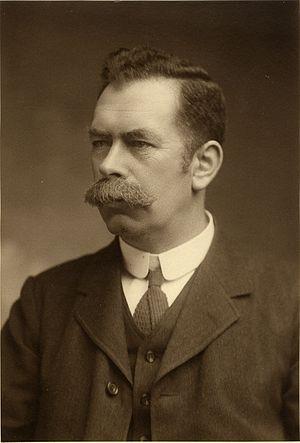
L'extraction de l'or est l'ensemble des activités et opérations, artisanales ou de haute technicité, ayant pour but de séparer l'or de ses minerais ou ceux-ci des sites qui les contiennent. Il peut être fait appel à divers procédés, souvent combinés : broyage, minéralurgie, procédés hydrométallurgique et pyrométallurgique.
John Stewart MacArthur est un chimiste de Glasgow. Il est considéré comme l'inventeur de la cyanuration MacArthur-Forrest en 1887, utilisée pour extraire l'or en Afrique du Sud, mais son brevet est annulé en février 1896 pour « absence de nouveauté ».